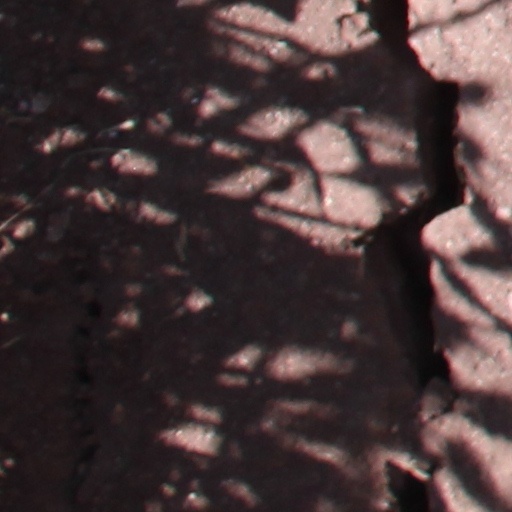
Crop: wheat